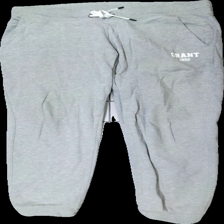
View: front
Type: Trousers
Category: Men
Brand: Not in the list
Brand text on label: grant
Colors: Grey, White
Material: 80% bomull 20% polyester
Pattern: Logo print
Cut: Regular
Size: XXL
Season: All
Stains: Minor
Damage: missfärgade
Damage location: top center
Damage 2: smuts fläckar på snörre
Damage 2 location: top center
Damage 3: luddiga
Damage 3 location: bottom center
Price range: <50
Recommended usage: Export
Description: Mjukisbyxor med tryck